Samtskhe–Javakheti

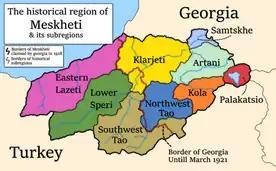
Part of historical Samtskhe (light blue) in modern Turkey.

The region has six municipalities with 82 administrative communities ("temi") and a total of 271 populated settlements: